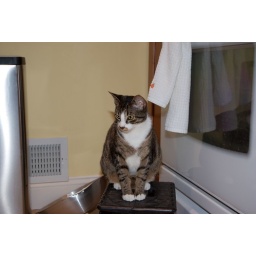
Cosette sitting on a stool in the kitchen